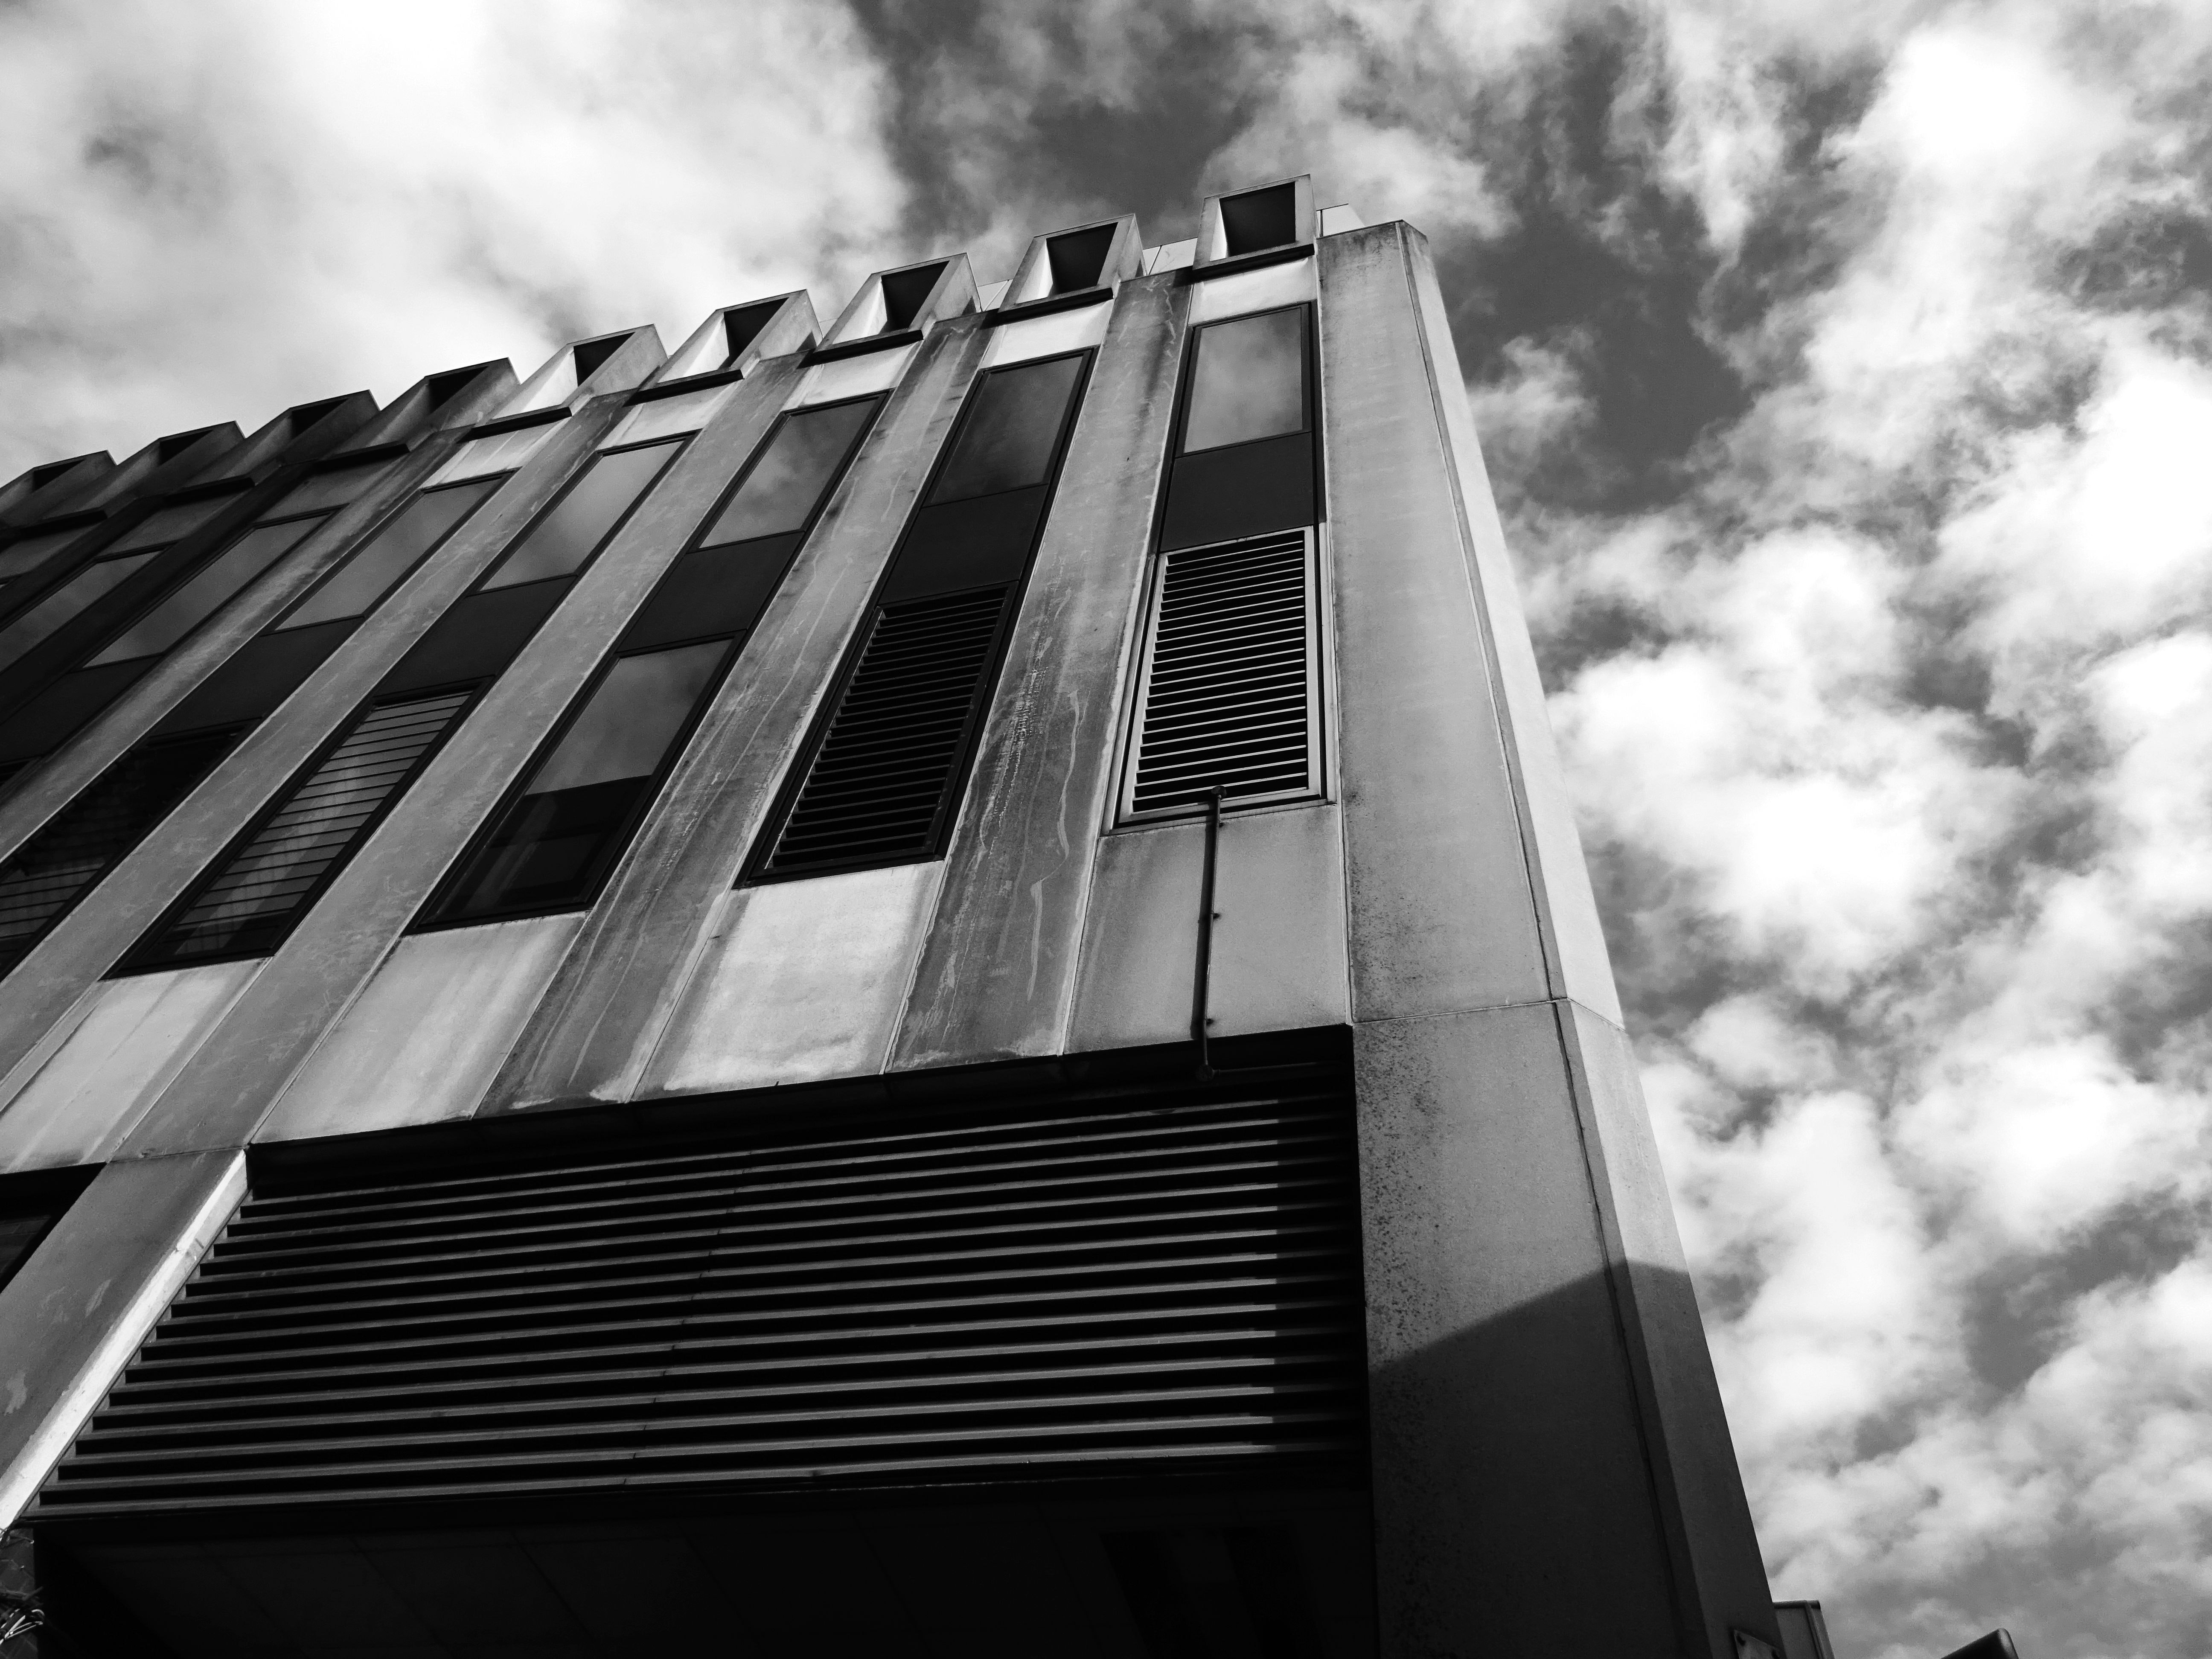
white, black, architecture, monochrome, daytime, black and white, sky, monochrome photography, building, urban area, line, metropolitan area, skyscraper, cloud, facade, house, photography, tower, city, tower block, metropolis, window, style, commercial building